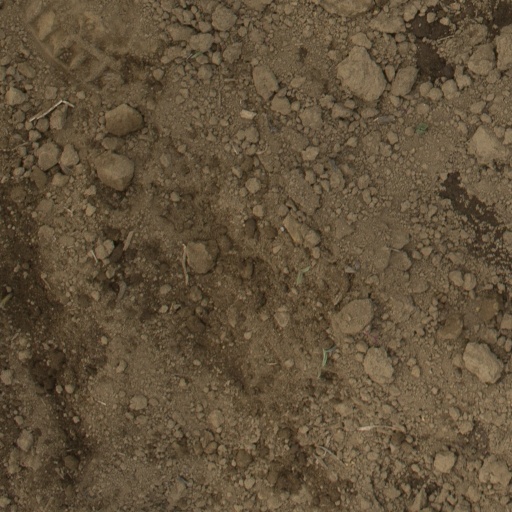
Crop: Jerusalem artichoke